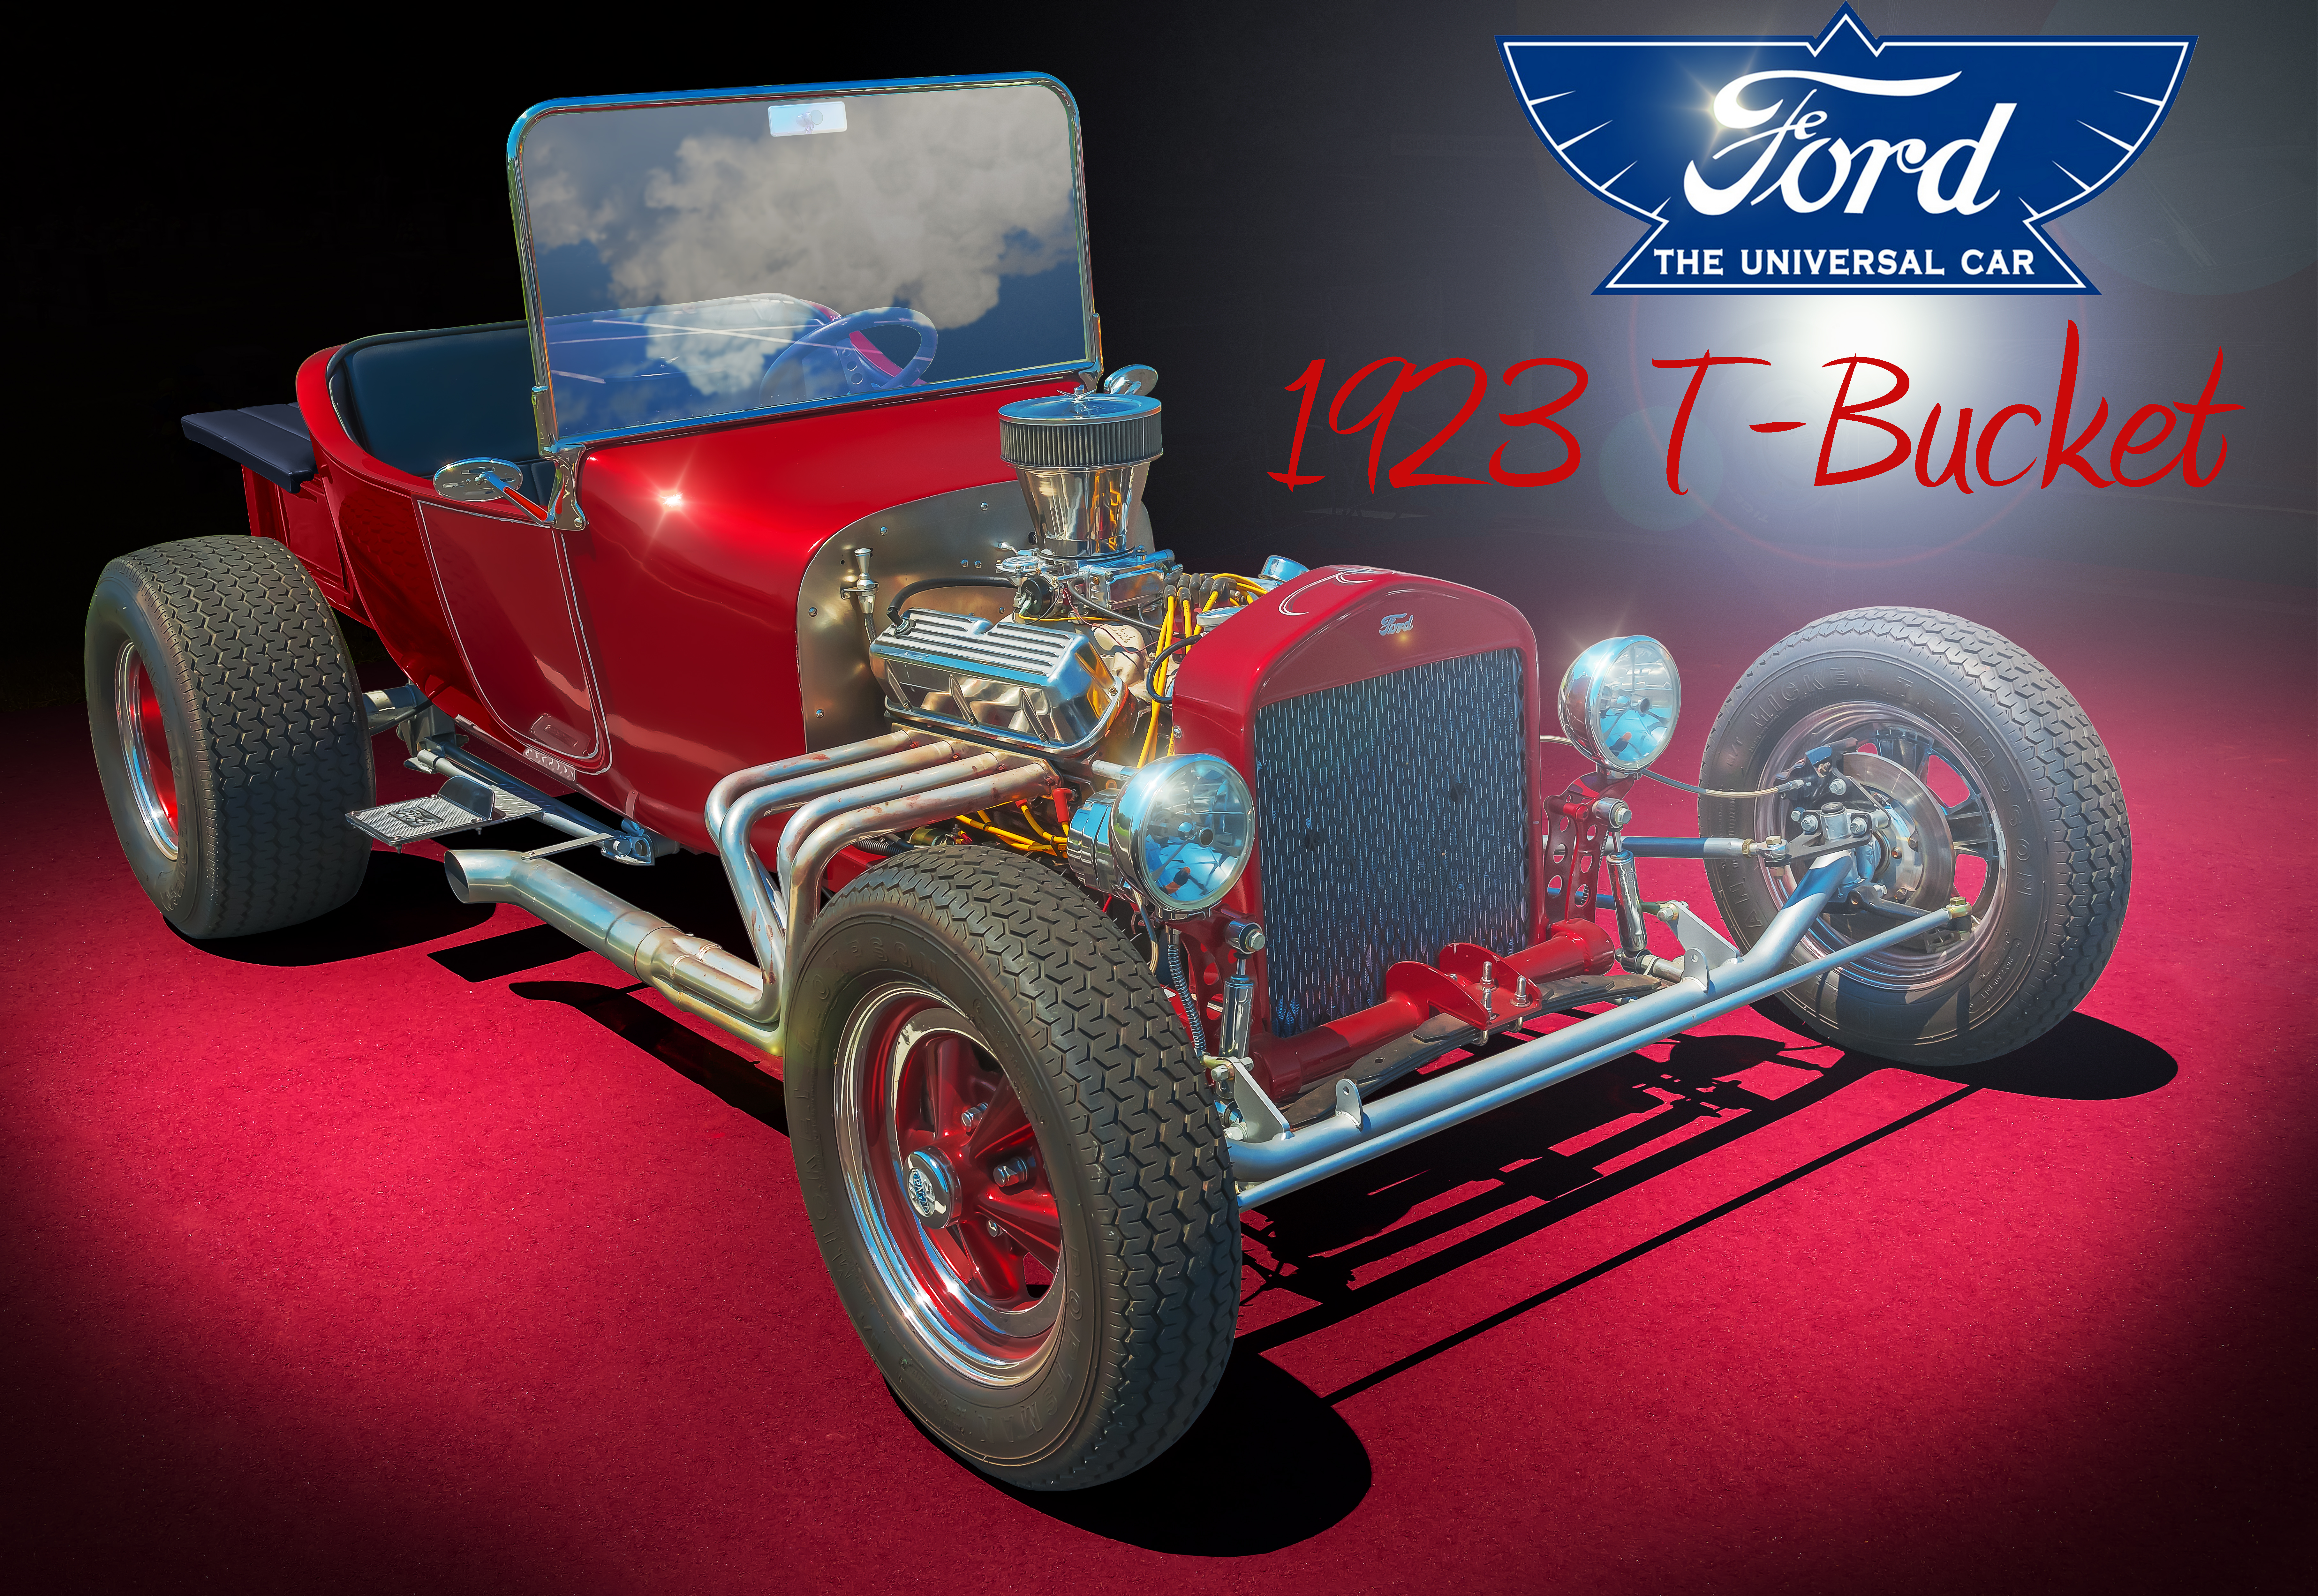
Greer, Reidville, south carolina, united states, usa, 1923 Ford, 1923 Ford Model T Bucket, 1923 Ford T Bucket, 1923 FORD T Bucket Custom Roadster, American Classic Car, antique auto, Antique Automobile, antique car, auto, automotive photography, Automotive Portrait, car, car engine, car photography, car show, Carolinas, classic, classic auto, classic automobile, classic car, Classic Ford, Classic Vehicle, coche, Composite Image, Custom Roadster, Custom Rod, Custom Vehicle, engine, ford, FORD Hot Rod, Ford Roadster, Ford T Bucket, hot rod, Kustom Kulture, Kustom Vehicle, Model T Bucket, motor, Nikon D800, Photoshop Composite, red car, sc, Spartanburg County, Spartanburg County SC, Spartanburg County South Carolina, T Bucket, tires, Upstate South Carolina, v8, vehicle, vintage, vintage automobile, vintage car, voiture, World Cars, motor vehicle, automotive design, custom car, automotive exterior